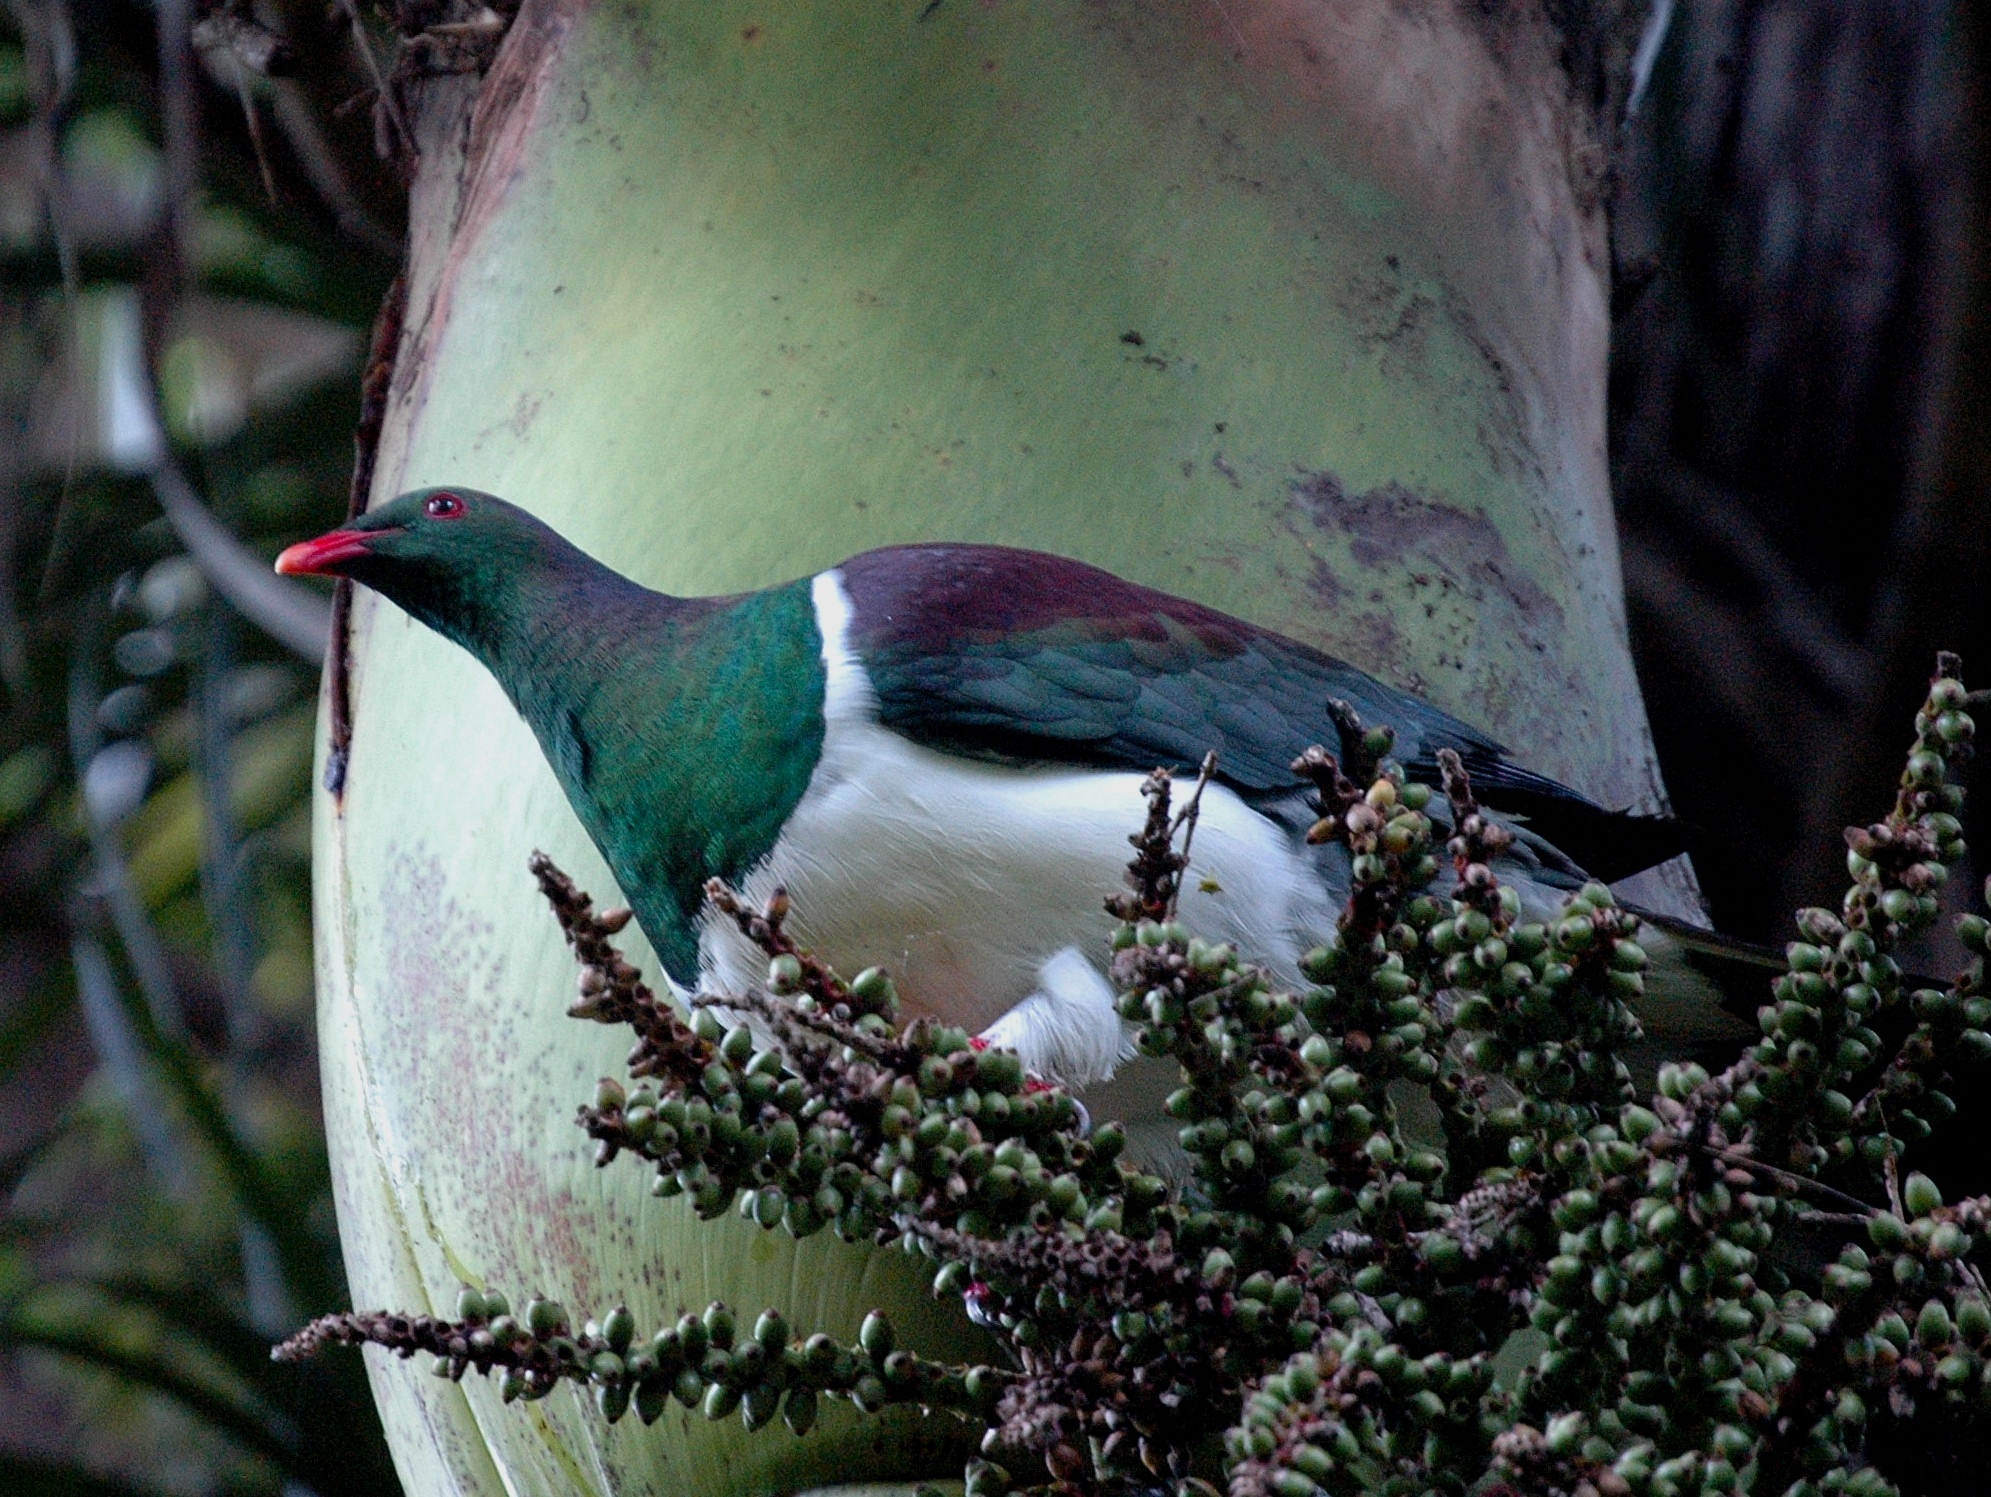
nature, branch, bird, flower, animal, wildlife, green, beak, fauna, dove, vertebrate, perching bird, pigeons and doves